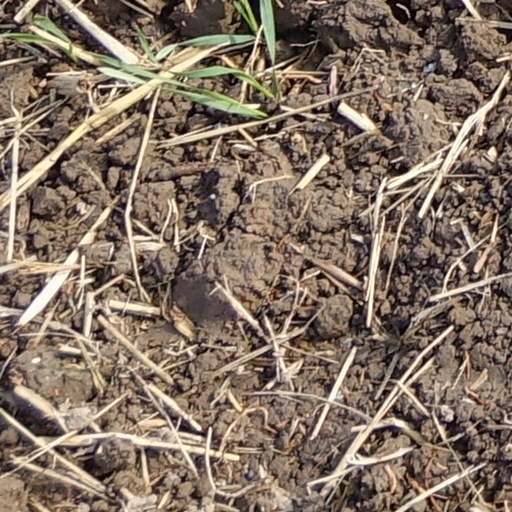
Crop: wheat